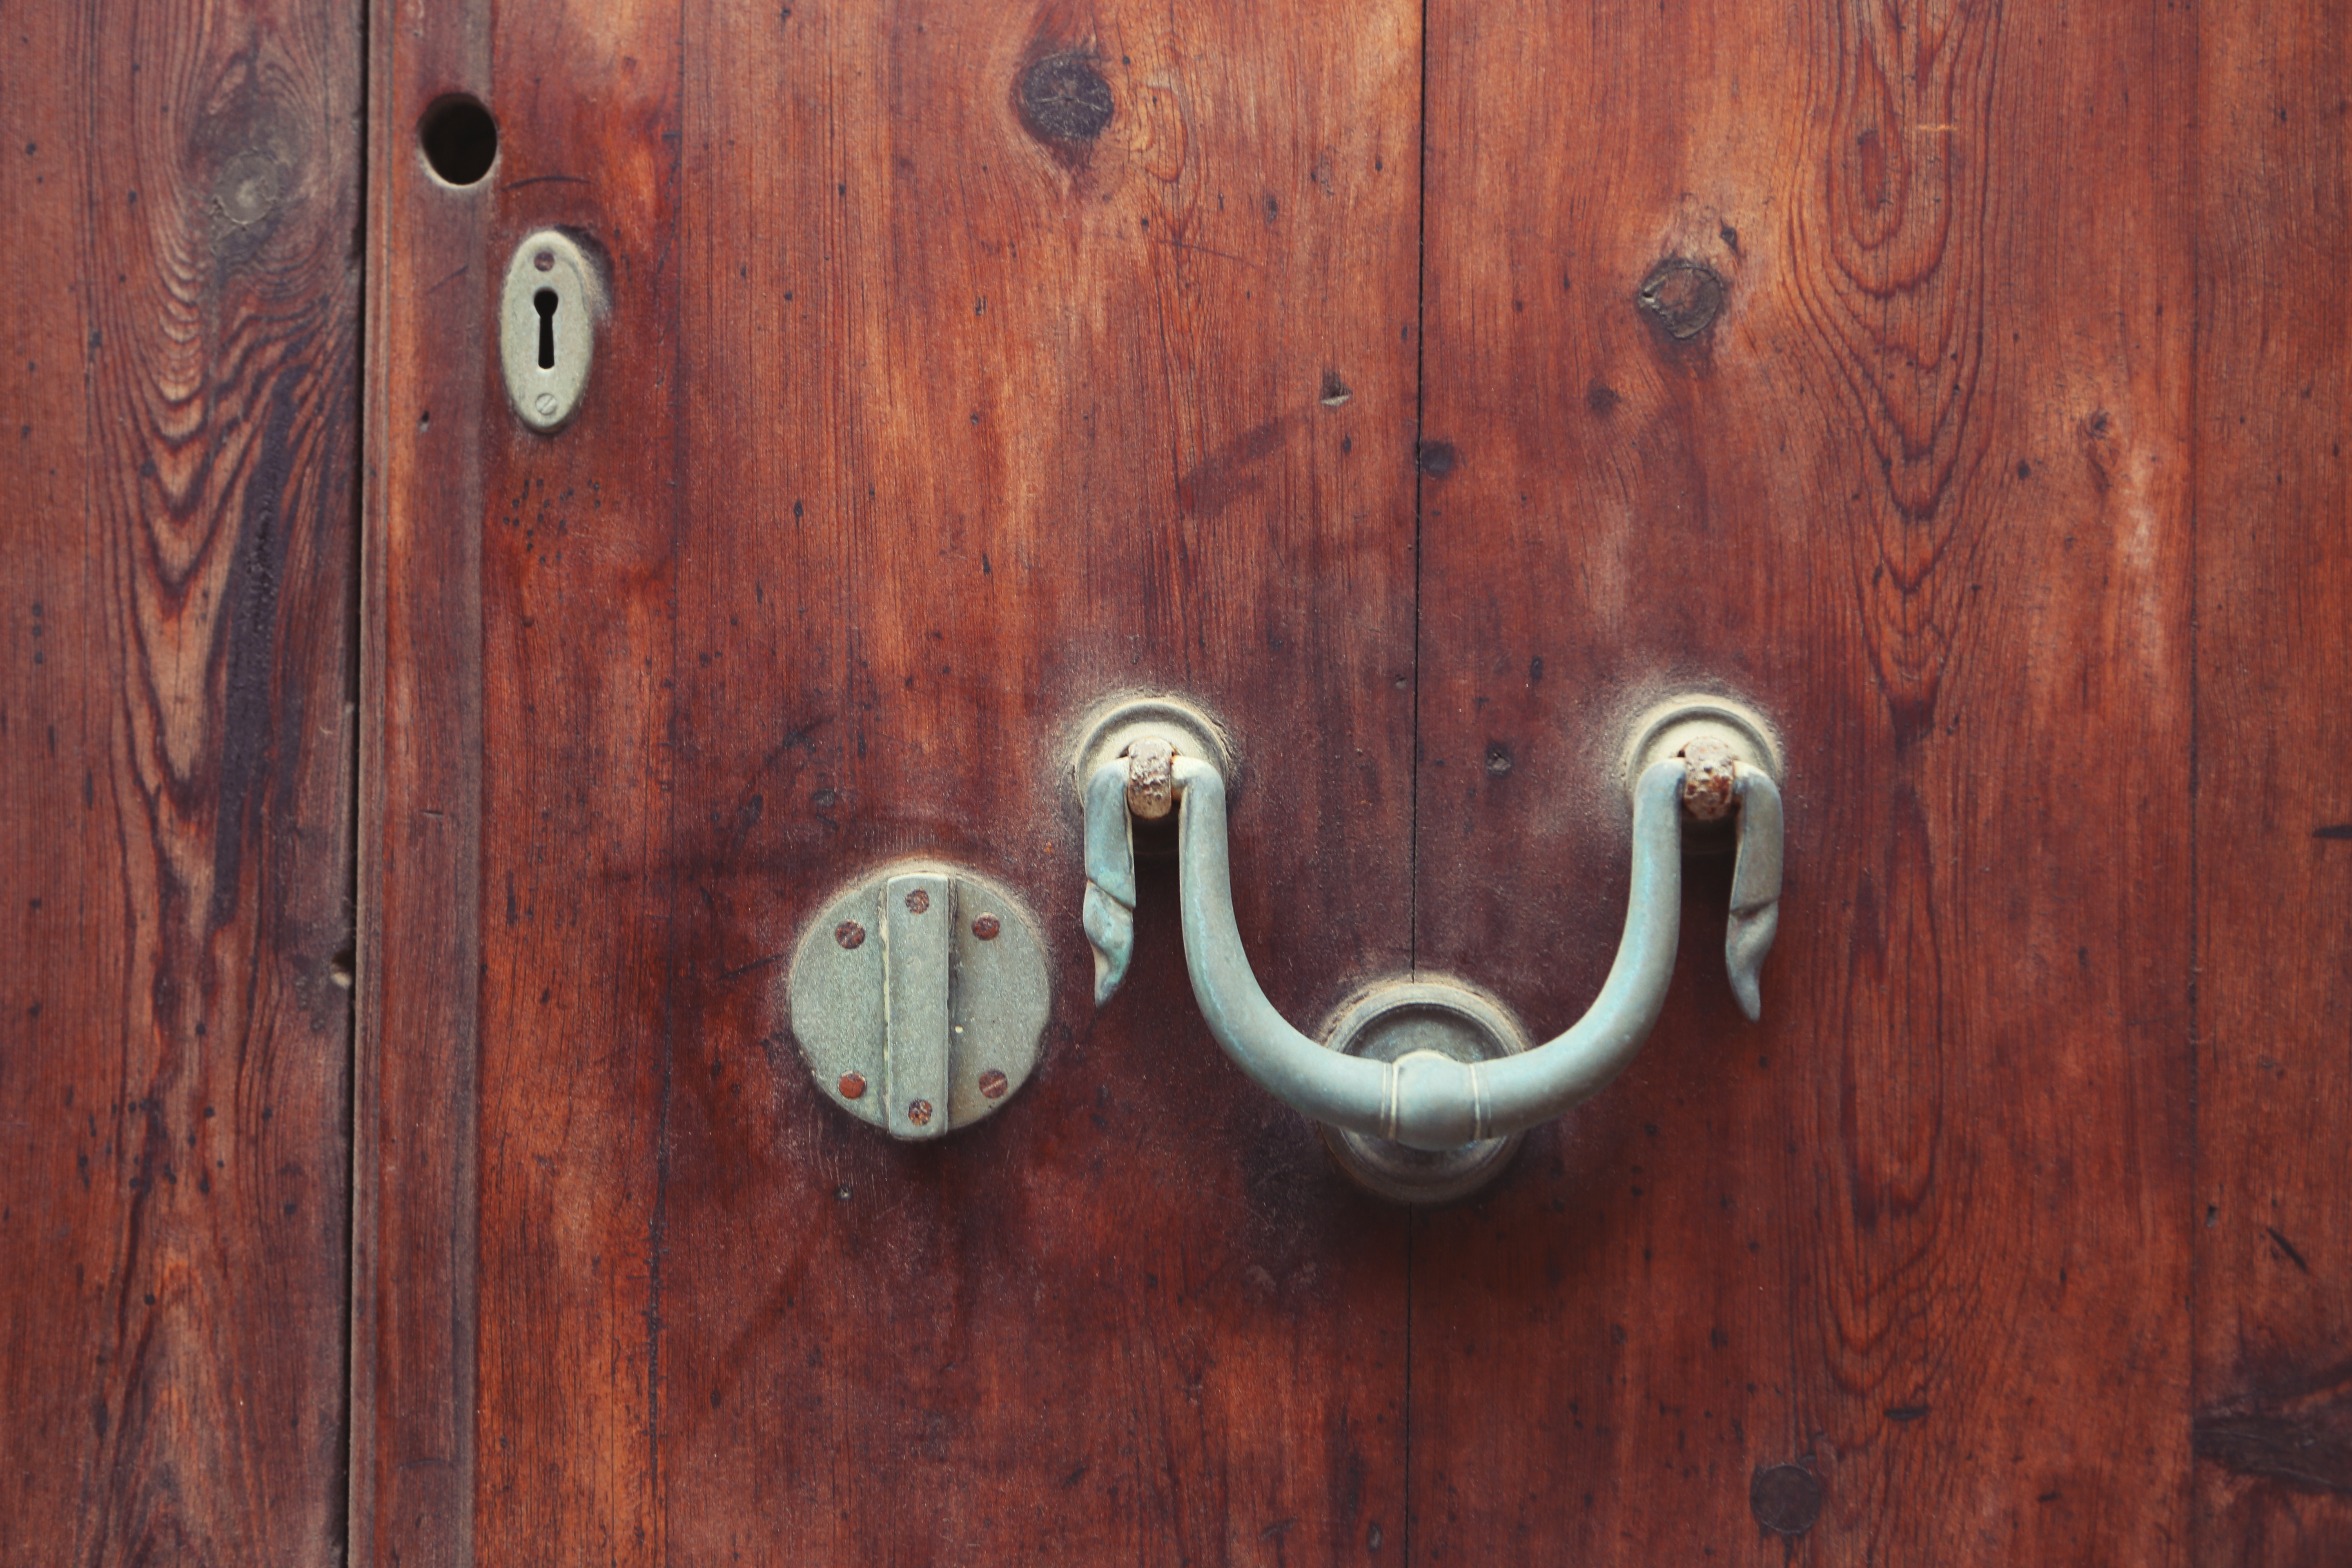
wood, antique, floor, number, wall, furniture, door, hardwood, iron, carving, door knocker, wood stain